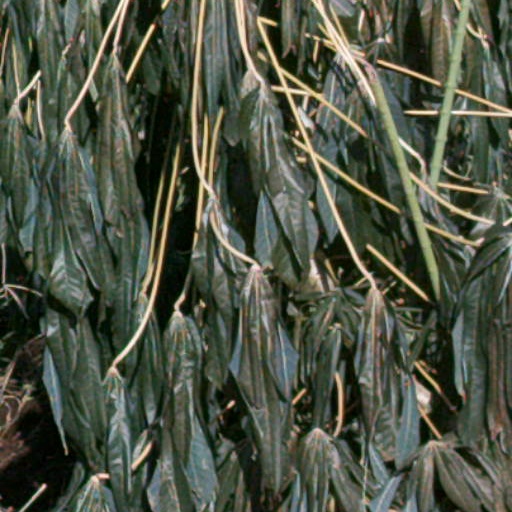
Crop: cassava